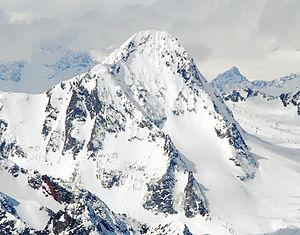
La Schaufelspitze est une montagne qui s’élève à 3 332 m d’altitude dans les Alpes de Stubai, en Autriche.